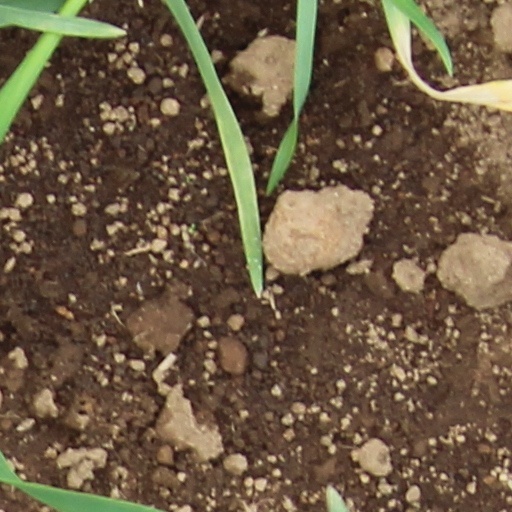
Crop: wheat